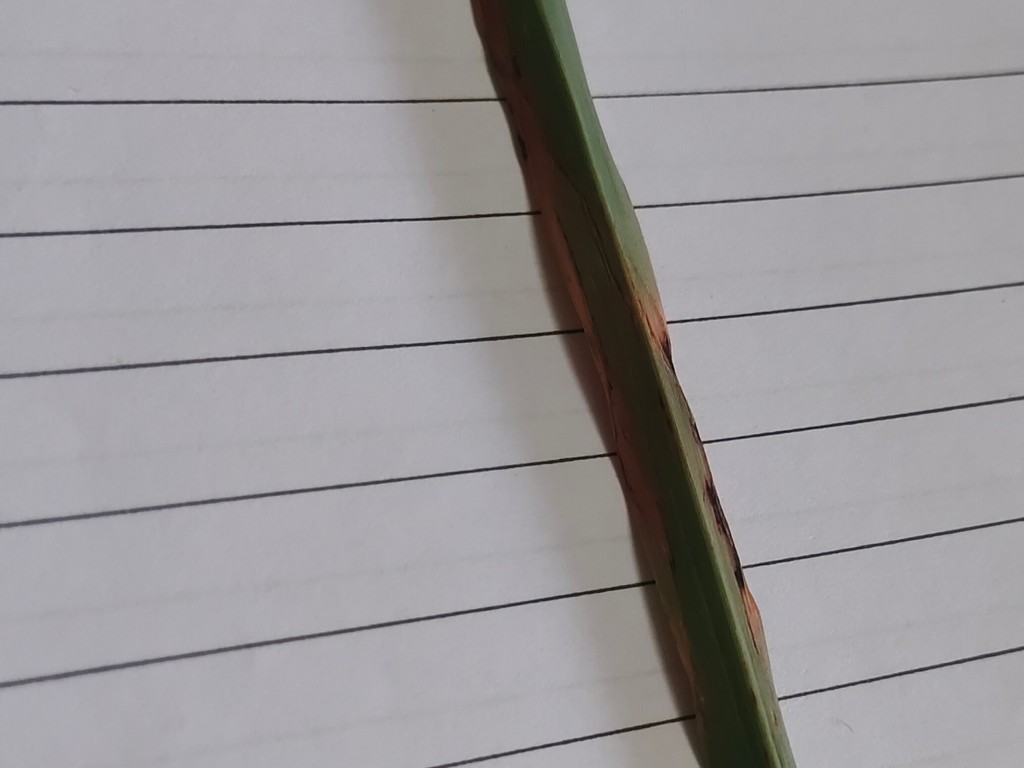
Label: Unhealthy